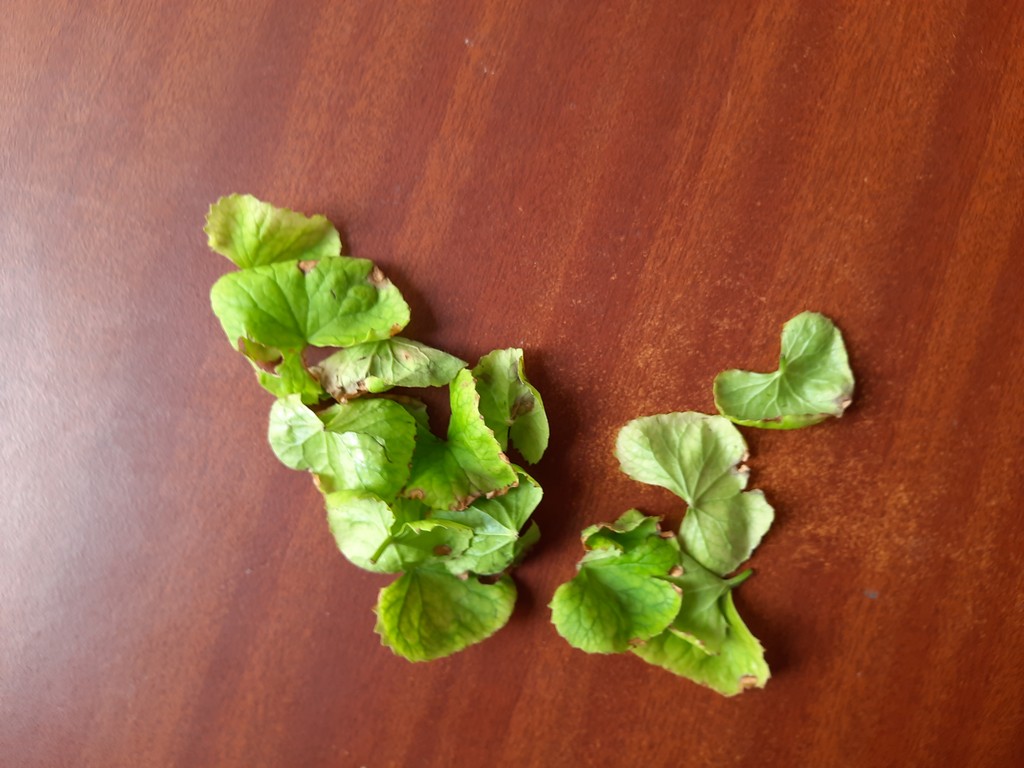
Label: Unhealthy